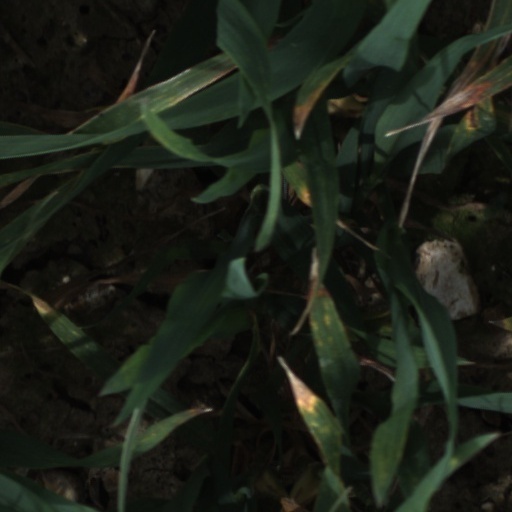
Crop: wheat